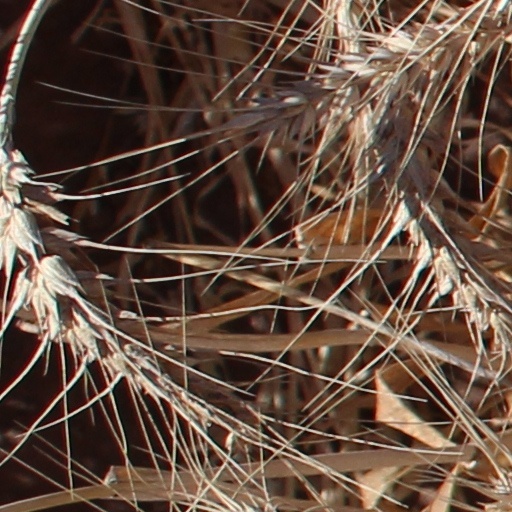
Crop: wheat